Prince Hamlet

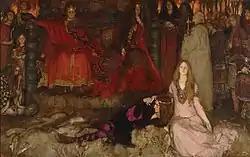
Hamlet reclines next to Ophelia in Edwin Austin Abbey's "The Play Scene in Hamlet" (1897)

The name Hamlet occurs in the form "Amleth" in a 13th-century book of Danish history written by Saxo Grammaticus, popularised by François de Belleforest as "L'histoire tragique d'Hamlet," and appearing in the English translation as "Hamblet". The story of Amleth is assumed to originate in Old Norse or Icelandic poetry from several centuries earlier. Saxo has it as "Amlethus", the Latin form of the old Jutish "Amlethæ", In terms of etymology, the Old Icelandic name "Amlóði" comes from the Icelandic noun "amlóði", meaning "fool", suggestive of the way that Hamlet acts in the play. Later these names were incorporated into Irish as Amlodhe. As phonetic laws took their course, the name's spelling changed, eventually arriving at Amlaidhe. This Irish name was given to a hero in a common folk story. The root of this name is 'furious, raging, wild'.